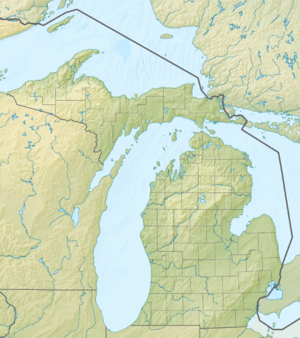
Le détroit de Mackinac est un détroit reliant le lac Michigan au lac Huron, dans une direction ouest-est. Il est bordé au nord par la péninsule supérieure du Michigan et au sud par la péninsule inférieure du même état.
L'île Fox du Sud est un île inhabitée du lac Michigan, au large de Leelanau Peninsula et à environ 16 km au sud-ouest de l'île Beaver dans le Comté de Leelanau. Elle forme l'archipel des îles Fox, avec l'île Fox du Nord et une troisième île.
L'île High est une île située dans le lac Michigan qui fait partie de l'archipel de l'île Beaver. Elle couvre une superficie de 14,14 km². Elle est la propriété de l'État du Michigan et gérée par le ministère des Ressources naturelles du Michigan.
Mamajuda Island, parfois Mammy Judy Island, a été un îlot dans la rivière Détroit, aux Etats-Unis. Il se trouvait immédiatement à l'est de la pointe nord de Grosse île, et environ 150 mètres à l'ouest de la frontière canadienne. Plus petite des îles répertoriées dans la rivière, elle relevait administrativement du township de Grosse île, dans le comté de Wayne, au Michigan. Elle disparait dans les années 1950, avec le phare qu'elle portait.